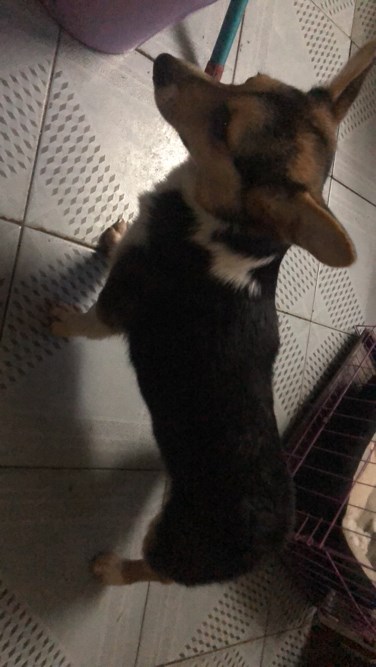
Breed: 2909-n000116-Cardigan